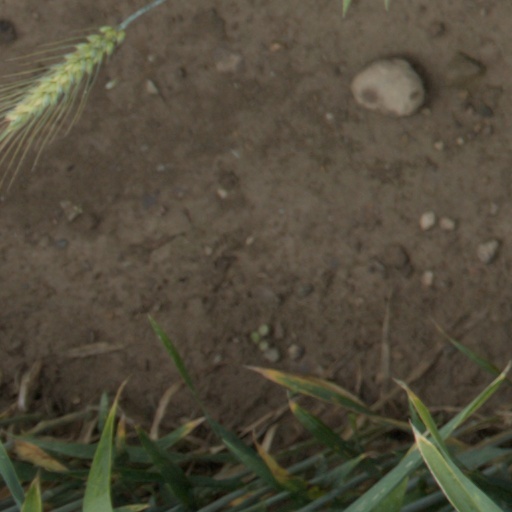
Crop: wheat